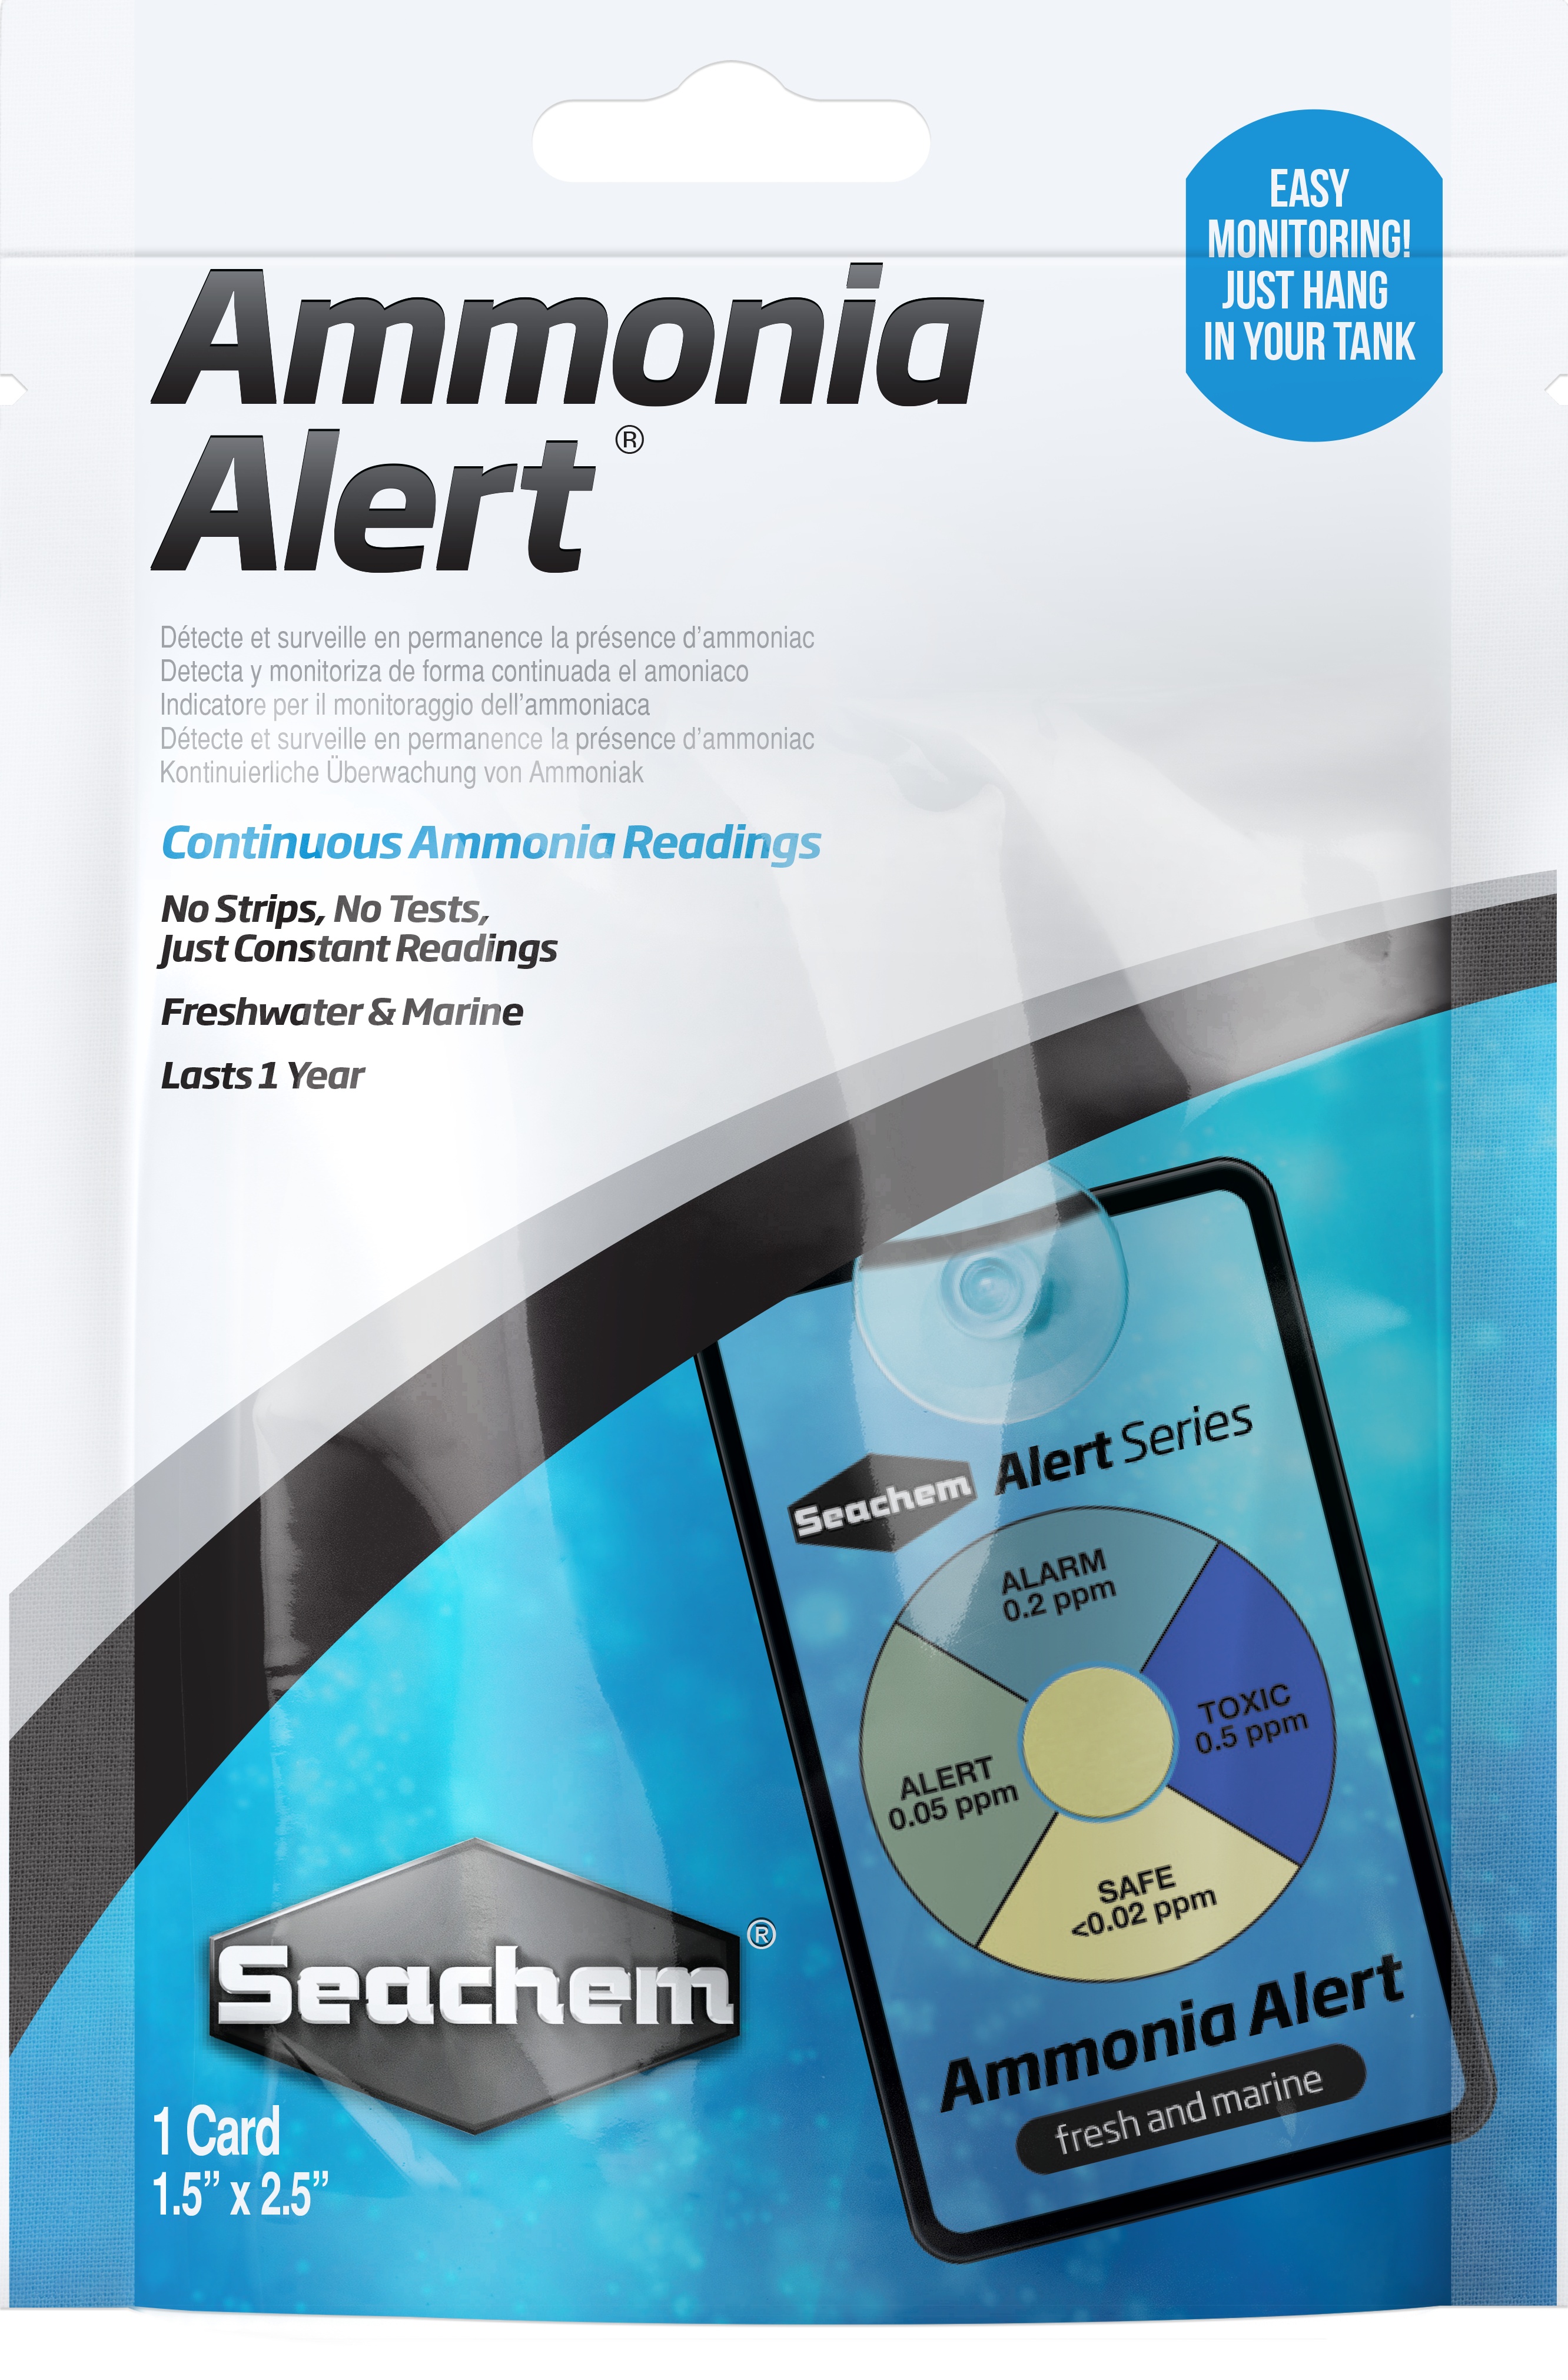
Seachem Ammonia Alert
Seachem sensor technology Continuously detects and monitors free ammonia No test kits, chemicals, or procedures are needed; just constant readings Lasts over a year Marine and freshwater Ammonia Alert® is an innovative color device for continuously detecting and monitoring toxic free ammonia. A sensor changes reversibly from yellow to green to blue, relative to the ammonia concentration. No test kits, chemicals, or procedures are needed. The device detects less than 0.05 mg/L (ppm) free ammonia and alerts you to the #1 killer before any sign of stress. It lasts over a year. This product is not recommended for use at acid pH. Marine or freshwater use. In the absence of free ammonia the unit will assume a yellow or faint yellow-green color. It is normal for the dry sensor to have a greenish hue. It may take up to a few days for a dry sensor to equilibrate with the water. No sampling of water, chemicals, or test procedures are required. The presence of the free ammonia is detectable continuously with a response time of about 15 minutes. Response to decreasing ammonia is slower, requiring about 4 hours to go from TOXIC to SAFE on removal of ammonia.
Brand: Seachem
Category: Animals & Pet Supplies > Pet Supplies > Fish & Aquatic Supplies > Aquarium Water Treatments